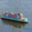
Label: ship